Durham (poem)

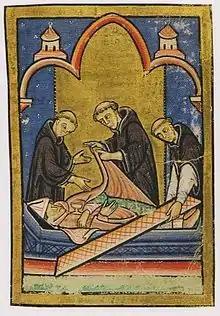
Illustration of the finding of Cuthbert's incorrupt body, from Bede's "Life of St Cuthbert"

Cuthbert (c. 635 – 687) is a prominent saint associated with northern England, who served as the Bishop of Lindisfarne. Eleven years after his death, his coffin was opened and his body found to be incorrupt, that is, it had miraculously not decayed. In 875, his body was removed from Lindisfarne after an invasion by the Danes led to the monastery being abandoned. After long peregrinations, Durham was founded in around 995 by Aldhun and other followers of Cuthbert's cult. The location, a rocky peninsula surrounded by a loop of the River Wear, was probably chosen for its ease of defence. A stream of pilgrims attended the shrine, a series of churches was built for their use, and a fortified town soon sprang up. Several other relics had accumulated by the time the group settled in Durham, and the remains of several other saints, including Boisil and possibly Bede, were acquired by a sacristan called Alfred Westou in the mid-11th century, Bede allegedly being stolen from its shrine in Jarrow.